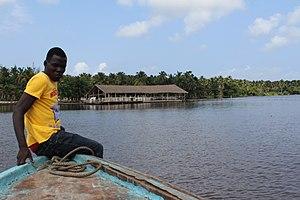
L’île Boulay est une île d’environ 20 km² située dans la lagune Ébrié près d’Abidjan, en Côte d'Ivoire, à proximité immédiate du port autonome et de l’océan Atlantique. Un canal assure la liaison entre l’océan et la lagune, évitant aux eaux bordant l’île Boulay de demeurer stagnantes.